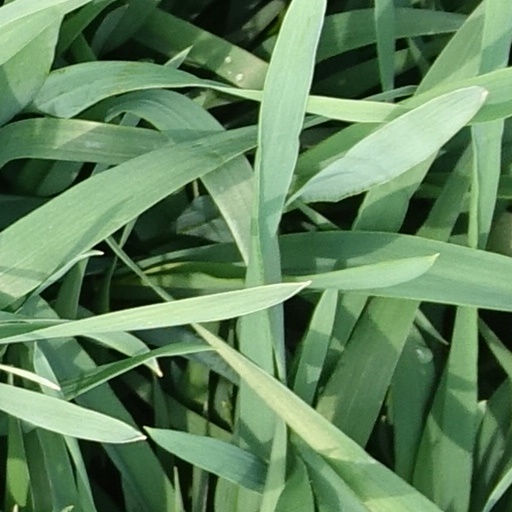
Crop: wheat